Crossing the Chasm

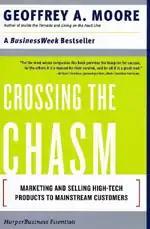
Book cover

Crossing the Chasm: Marketing and Selling High-Tech Products to Mainstream Customers or simply Crossing the Chasm (1991, revised 1999 and 2014), is a marketing book by Geoffrey A. Moore that examines the market dynamics faced by innovative new products, with a particular focus on the "chasm" or adoption gap that lies between early and mainstream markets.